Castle of Valongo

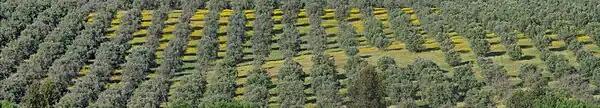
An orchard of olive trees as seen from the castle

The castle is located in a rural area, on an incline over a small platform over a gentle slope isolated near the "Ribeira de Valongo", an affluent of the "Riberira do Degebe". It is circled by cork and holly oak and lands cultivated with wheat and sunflowers, and overlooking the Herdade da Grã (in the southeast) and Herdade de Morjoannes (in the northeast). To the east is the "Barragem da Vigia" dam and Monte Novo; to the south the lands of olive trees and vineyards of Herdade de Castelo Real; and in the southeast the Monte da Igreja and the old station of Ferro de Valongo.